Athena

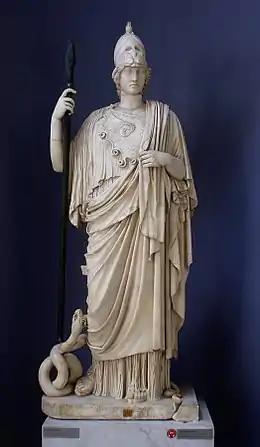
The "Athena Giustiniani", a Roman copy of a Greek statue of Pallas Athena. The guardian serpent of the Athenian Acropolis sits coiled at her feet.

In her aspect as a warrior maiden, Athena was known as "Parthenos" ( "virgin"), because, like her fellow goddesses Artemis and Hestia, she was believed to remain perpetually a virgin. Athena's most famous temple, the Parthenon on the Athenian Acropolis, takes its name from this title. According to Karl Kerényi, a scholar of Greek mythology, the name "Parthenos" is not merely an observation of Athena's virginity, but also a recognition of her role as enforcer of rules of sexual modesty and ritual mystery. Even beyond recognition, the Athenians allotted the goddess value based on this pureness of virginity, which they upheld as a rudiment of female behavior. Kerényi's study and theory of Athena explains her virginal epithet as a result of her relationship to her father Zeus and a vital, cohesive piece of her character throughout the ages. This role is expressed in several stories about Athena. Marinus of Neapolis reports that when Christians removed the statue of the goddess from the Parthenon, a beautiful woman appeared in a dream to Proclus, a devotee of Athena, and announced that the ""Athenian Lady"" wished to dwell with him.